Ashby, Massachusetts

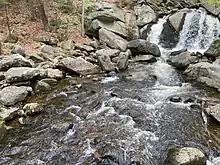
Trap Falls located in the Willard Brook State Forest along Massachusetts Route 119

A waterfall located in the Willard Brook State Forest with a height of between 10 and 12 ft. The ferocity of the falls is dependent on the time of year, with the highest flows being in the spring and early summer.